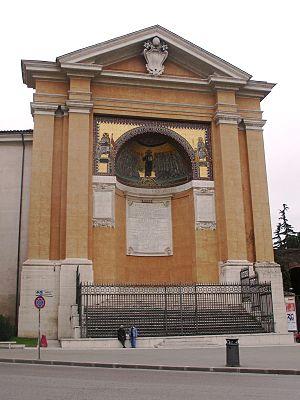
Les tombes papales dans l'ancienne basilique Saint-Pierre, alors appelée basilique de Constantin, se situaient à l'emplacement de la Basilique Saint-Pierre du Vatican. Elles sont construites à partir du Vᵉ siècle jusqu'au XVIᵉ siècle. La majorité de ces tombes a été détruite entre le XVIᵉ siècle et le XVIIᵉ siècle, en raison de la démolition de la vieille basilique Saint-Pierre, à l'exception d'une tombe détruite lors du Sac de Rome par les Sarrasins. Le reste a été transféré, pour une partie dans la basilique, moderne, de Saint-Pierre du Vatican, implantée sur le site de la basilique primitive mais aussi, pour quelques-unes, dans d'autres églises de Rome.